Portsmouth F.C. (basketball)

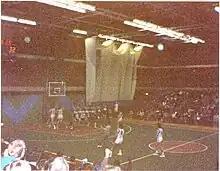
Portsmouth attack against Crystal Palace, 26 March 1986

The club was created when Portsmouth Football Club chairman John Deacon, having failed in a 9 January 1985 bid to buy Eastleigh-based Solent Stars, instead bought another top division club, Telford Turbos, on 16 January and moved it to Portsmouth midway through the 1984–85 season.